Irina Baronova

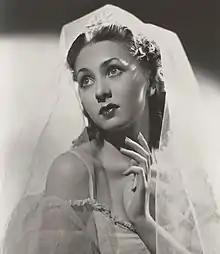
Baronova,

Irina Mikhailovna Baronova FRAD (13 March 1919 – 28 June 2008) was a Russian ballerina and actress who was one of the Baby Ballerinas of the Ballet Russe de Monte Carlo, discovered by George Balanchine in Paris in the 1930s. She created roles in Léonide Massine's "Le Beau Danube" (1924), "Jeux d'enfants" (1932), and "Les Présages" (1933); and in Bronislava Nijinska's "Les Cent Baisers" (1935).